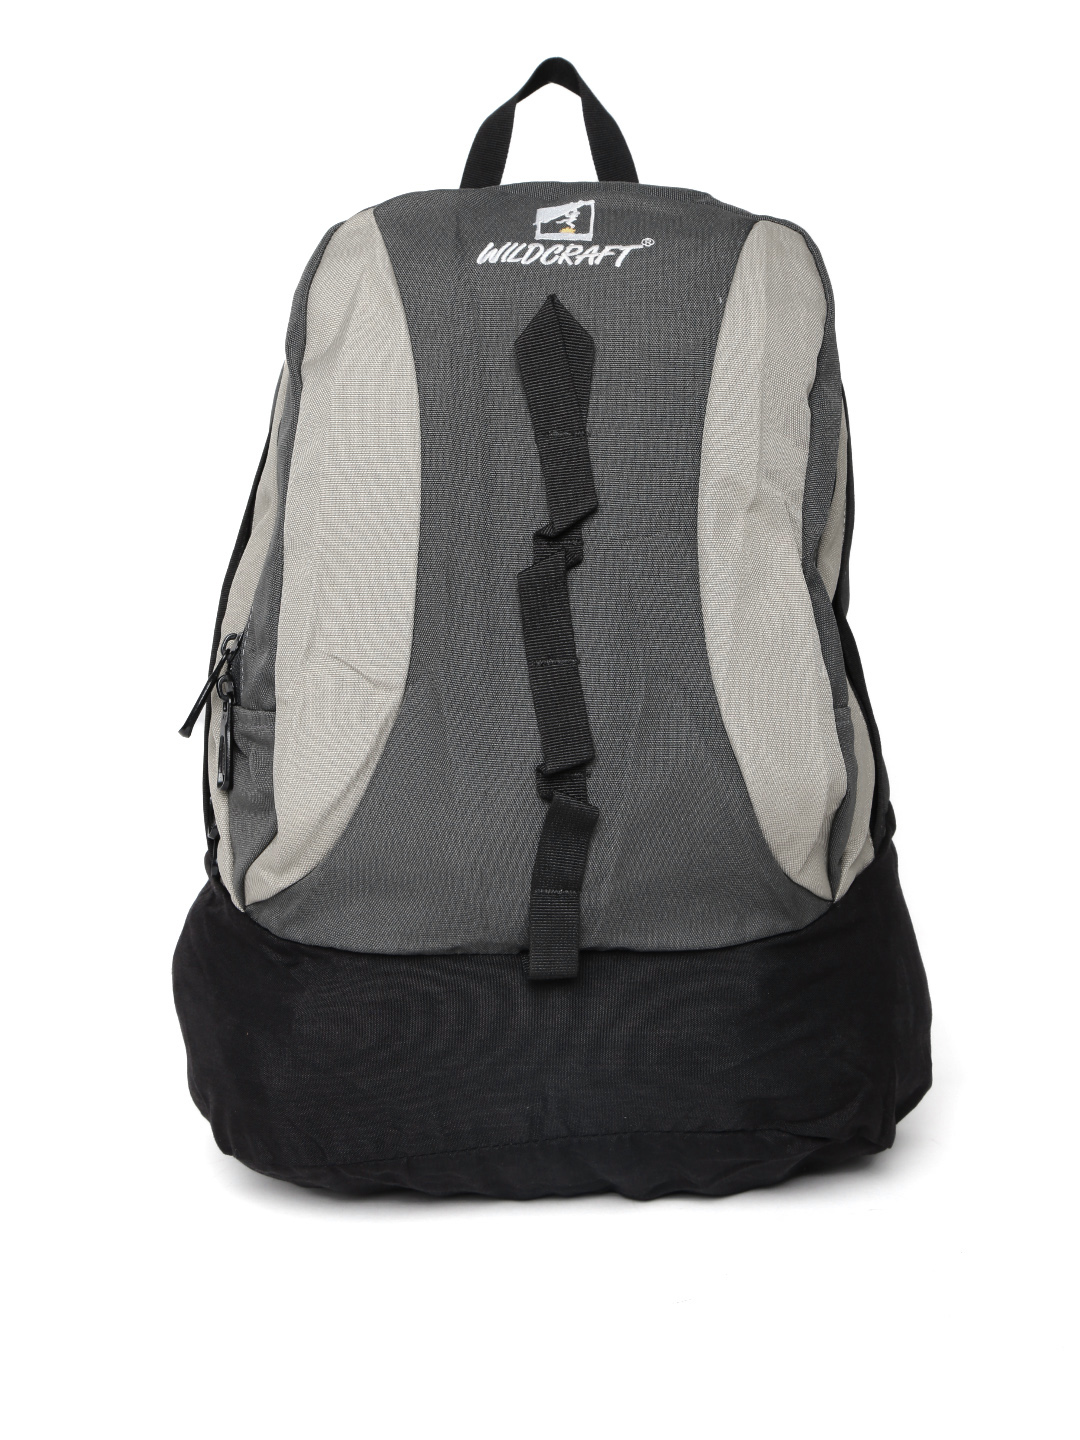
Wildcraft Unisex Grey & Black Backpack
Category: Accessories / Bags / Backpacks
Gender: Unisex
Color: Grey
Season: Spring 2015
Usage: Casual